A Wrinkle in Time (2018 film)

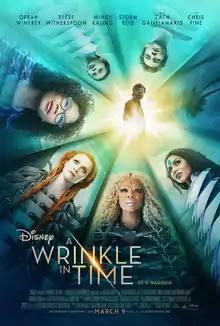
Theatrical release poster

A Wrinkle in Time is a 2018 American science fantasy adventure film directed by Ava DuVernay and written by Jennifer Lee and Jeff Stockwell, based on Madeleine L'Engle's 1962 novel of the same name. Produced by Walt Disney Pictures and Whitaker Entertainment, the film follows a young girl and her adoptive younger brother who, with the help of three astral travelers, sets off on a quest to find their missing father. The film stars Oprah Winfrey, Reese Witherspoon, Mindy Kaling, Levi Miller, Storm Reid, Gugu Mbatha-Raw, Michael Peña, Zach Galifianakis, and Chris Pine.